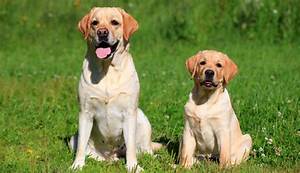
Label: dog